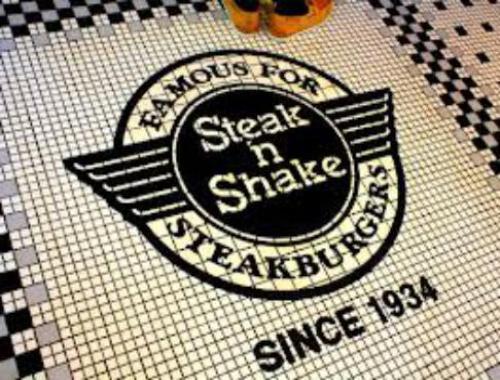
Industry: Food